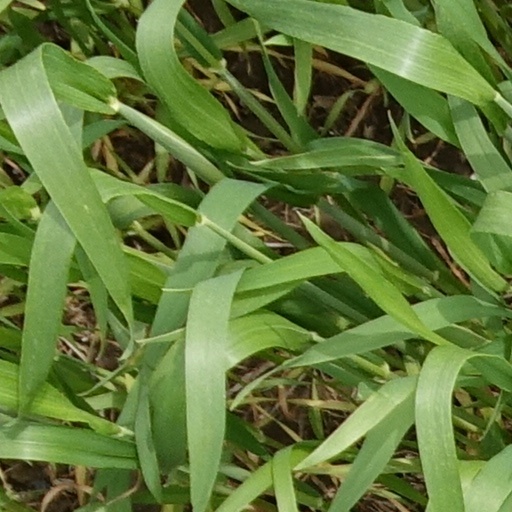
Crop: wheat